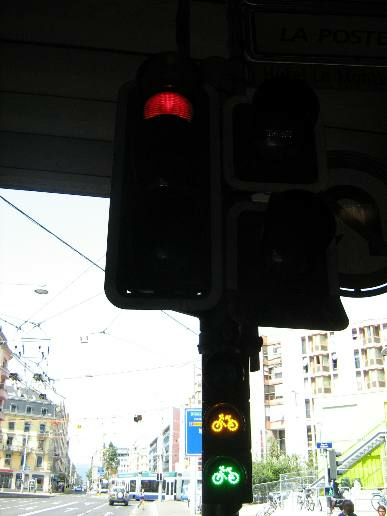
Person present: No